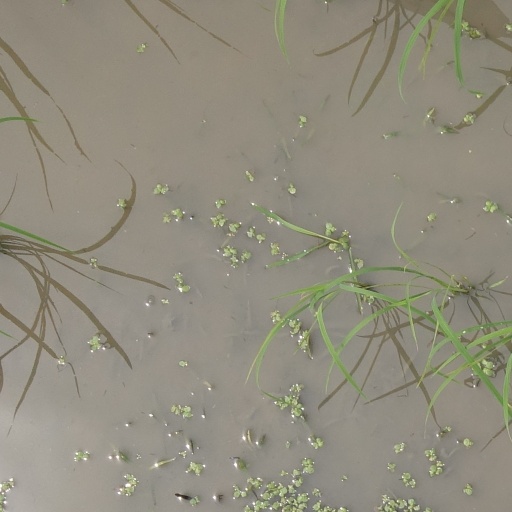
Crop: rice